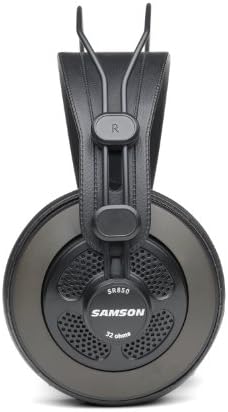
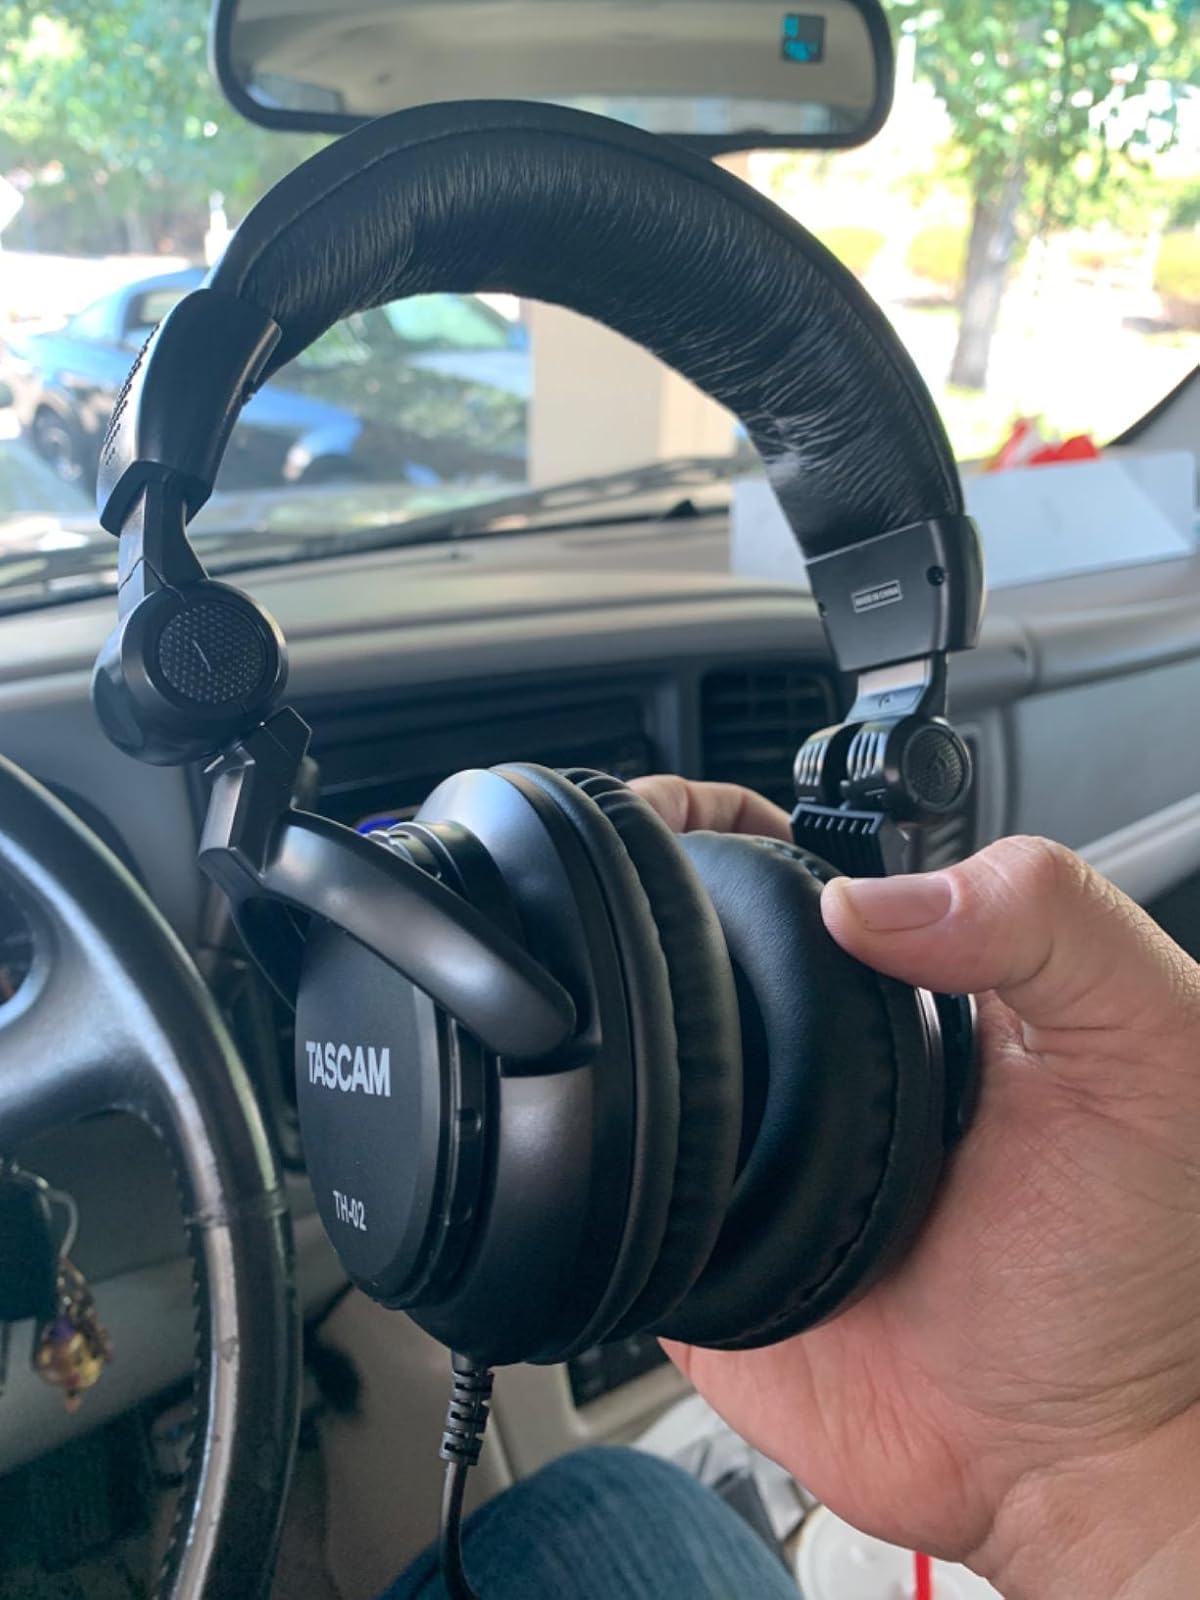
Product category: headphones
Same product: no